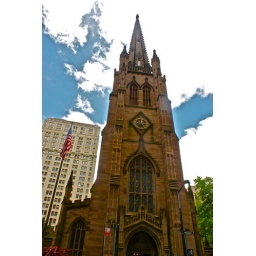
near the WTC in wall street area